Marguerite Frick-Cramer

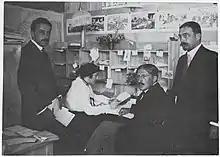
With Chenevière and Clouzot

In June 1918, the Egyptologist Edouard Naville - who was the ICRC President "ad interim", since Gustave Ador was elected to the Swiss Federal Council in 1917 - recommended the appointment of Cramer as a member of the committee, which at the time was made up exclusively of men. Naville, who hailed from Geneva's second-oldest family, pointed to ""her qualifications and service"", but also emphasized that a woman's presence "would only serve to honor and strengthen" the committee.